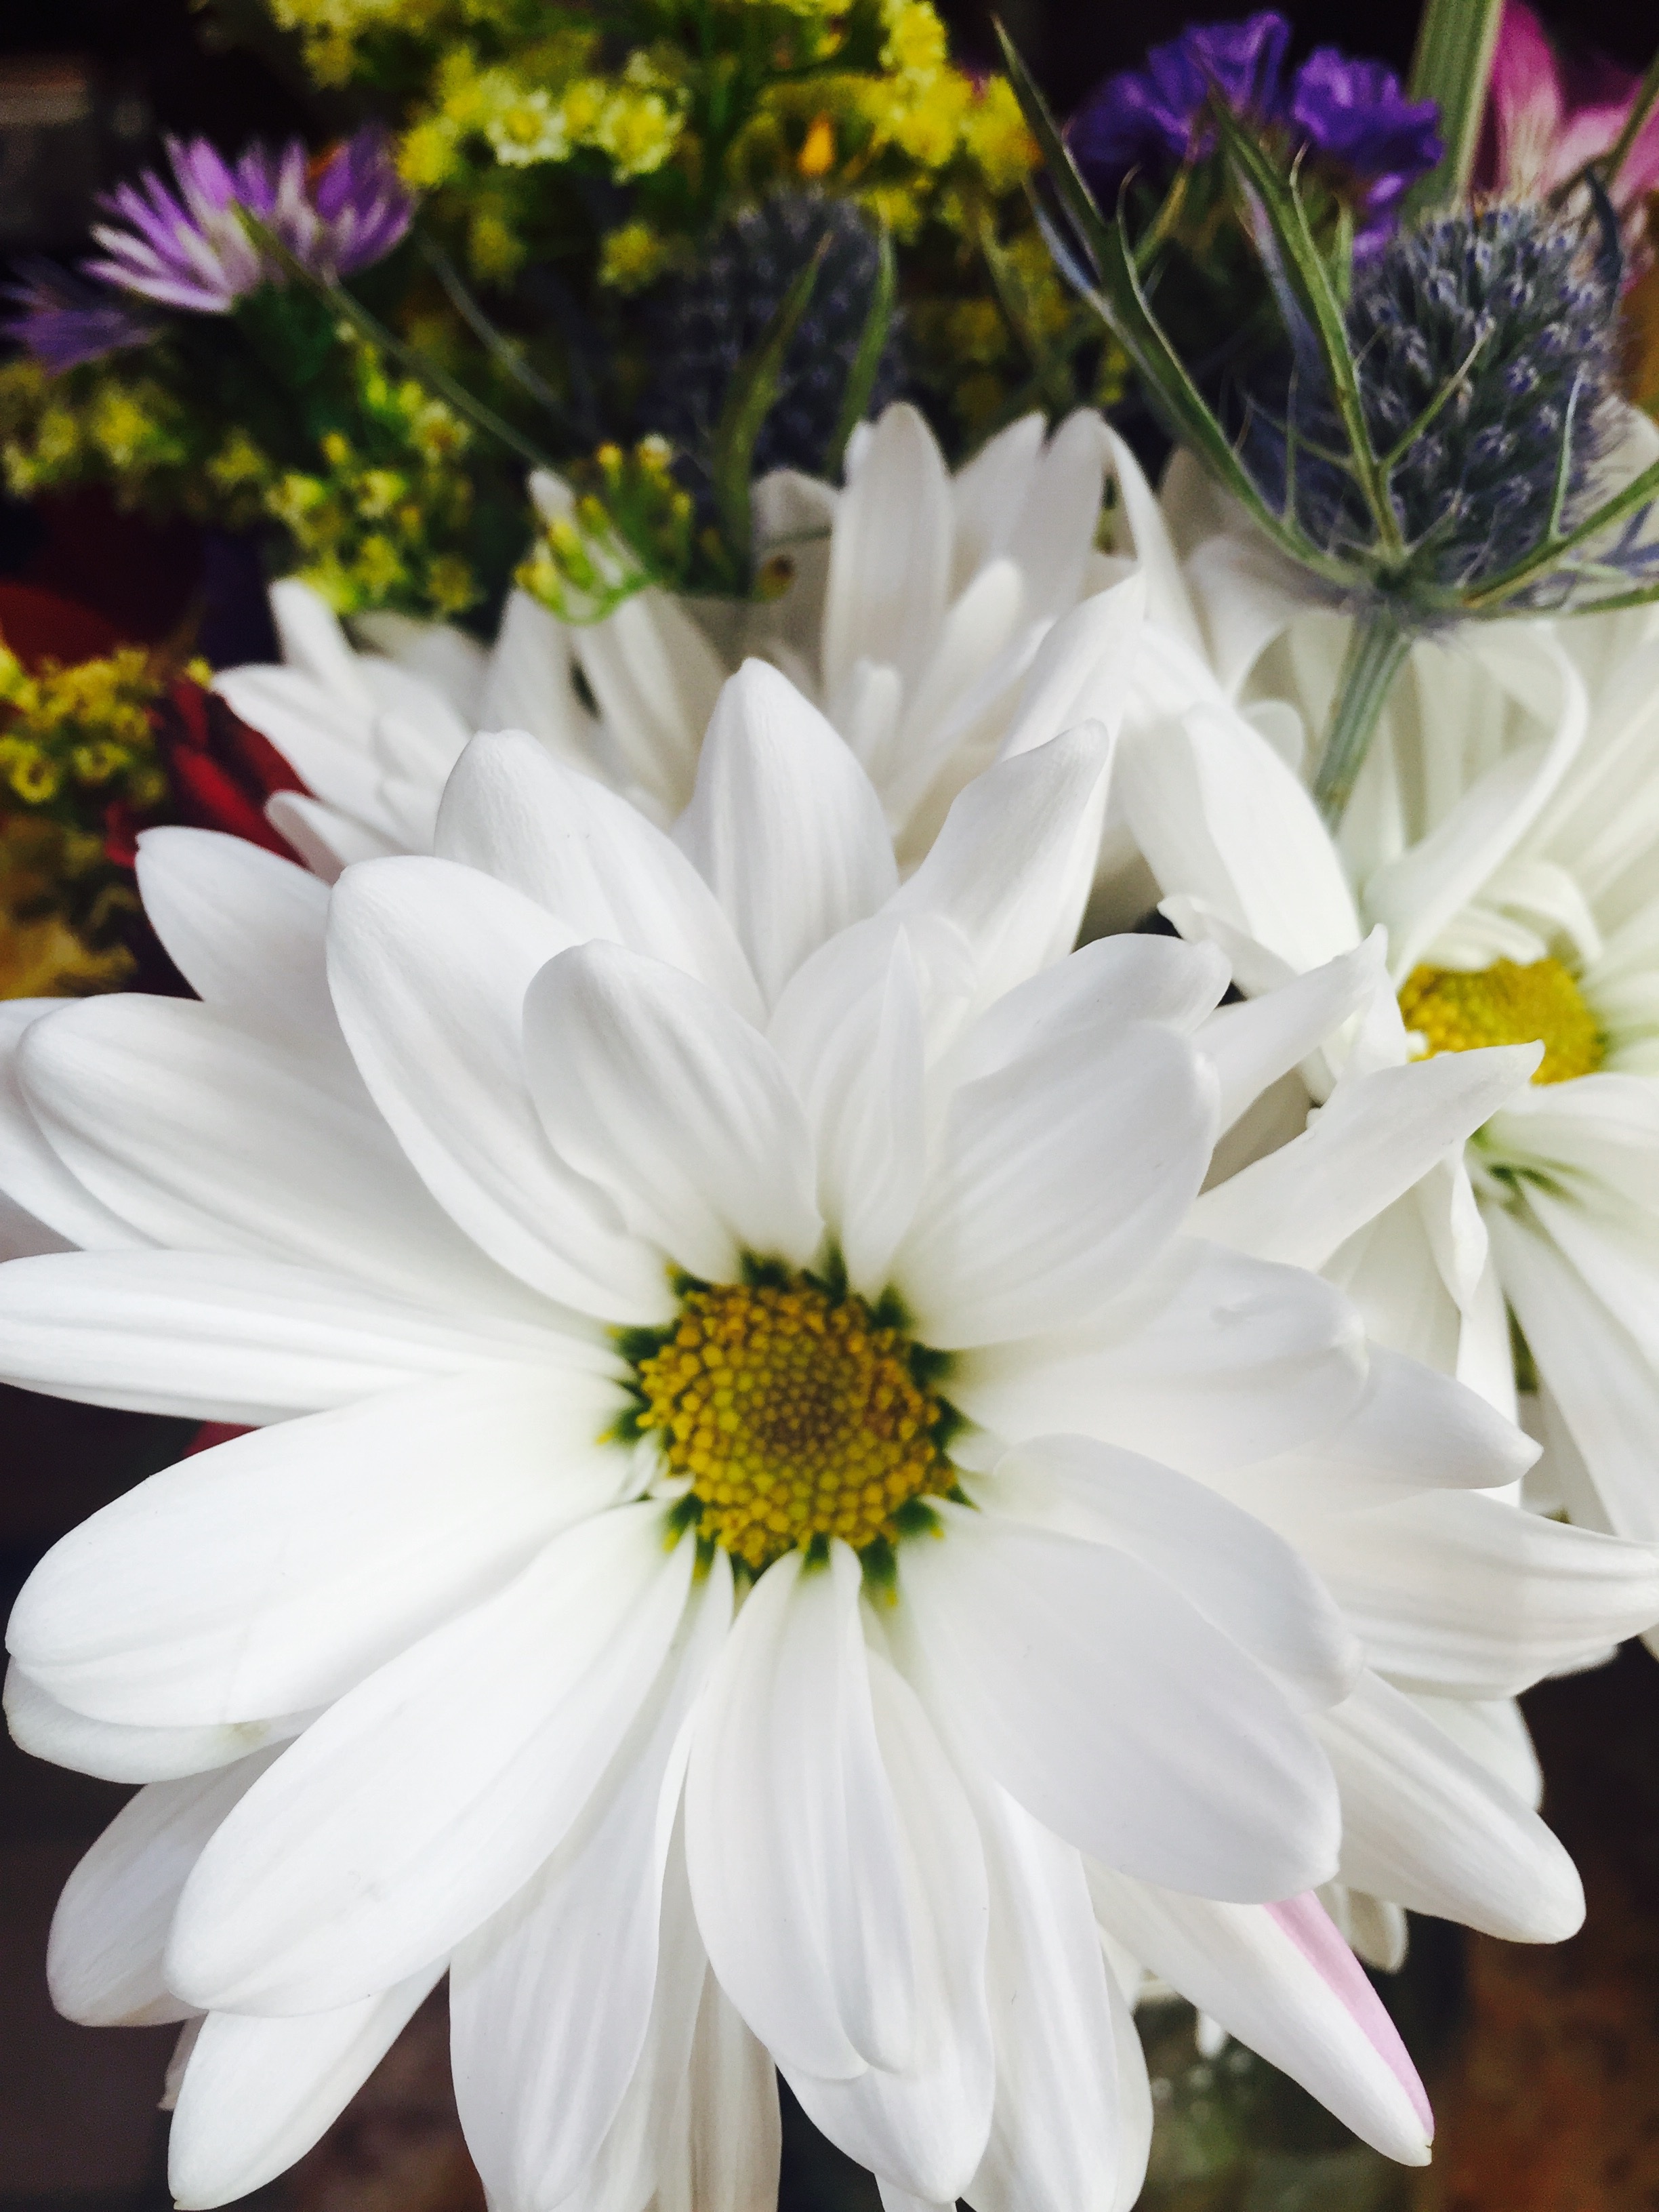
plant, flower, petal, daisy, botany, flora, floristry, flowering plant, daisy family, flower bouquet, cut flowers, floral design, oxeye daisy, land plant, marguerite daisy, chrysanths, flower arranging